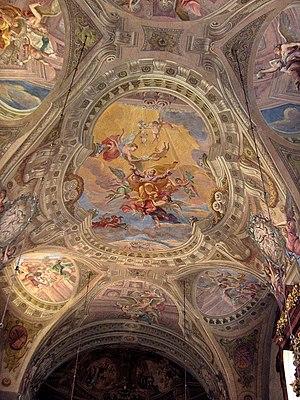
Antonio Maria Nicolao Beduzzi est un peintre, un scénographe, un architecte baroque italien, qui a été actif à Vienne au début du XVIIIᵉ siècle.